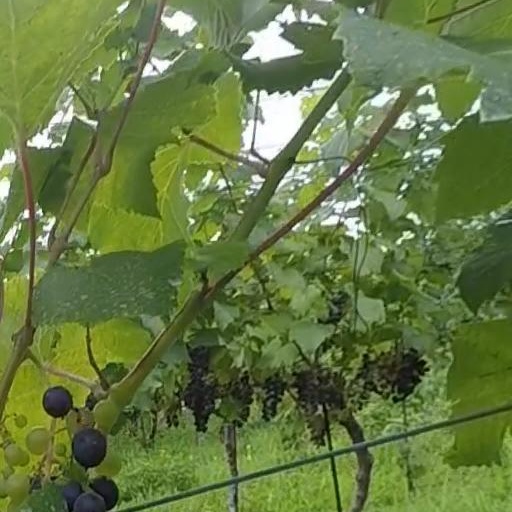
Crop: grape